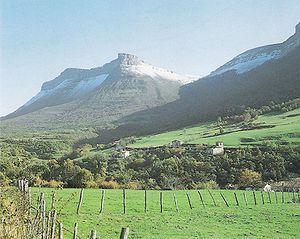
Valle de Mena est une commune d'Espagne dans la communauté autonome de Castille-et-León, province de Burgos. Elle s'étend sur 263,18 km² et comptait environ 3 961 habitants en 2011.